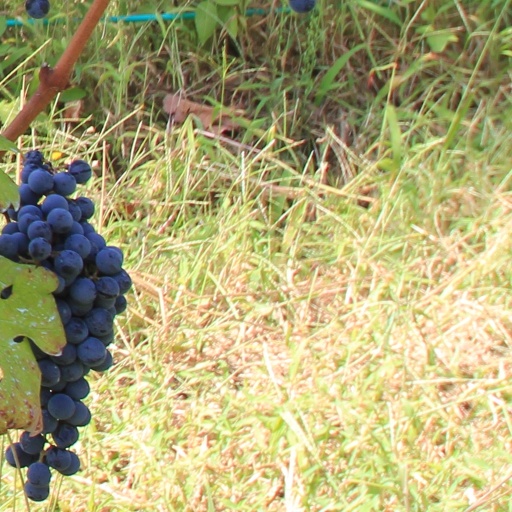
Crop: grape